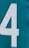
Number: 4